Plant development

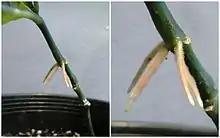
Roots forming above ground on a cutting of "Odontonema", also known as firespike

Adventitious rooting may be a stress-avoidance acclimation for some species, driven by such inputs as hypoxia or nutrient deficiency. Another ecologically important function of adventitious rooting is the vegetative reproduction of tree species such as "Salix" and "Sequoia" in riparian settings.